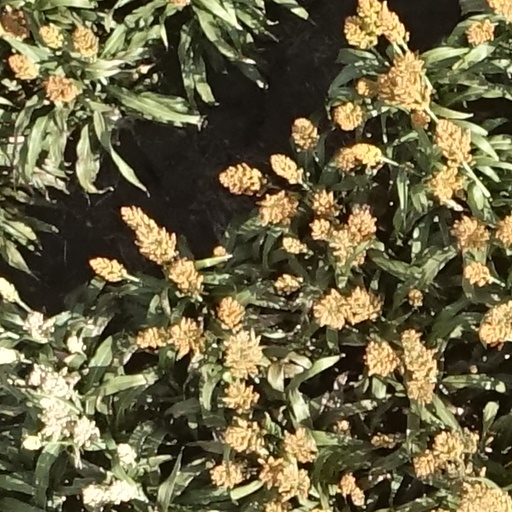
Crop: sorghum